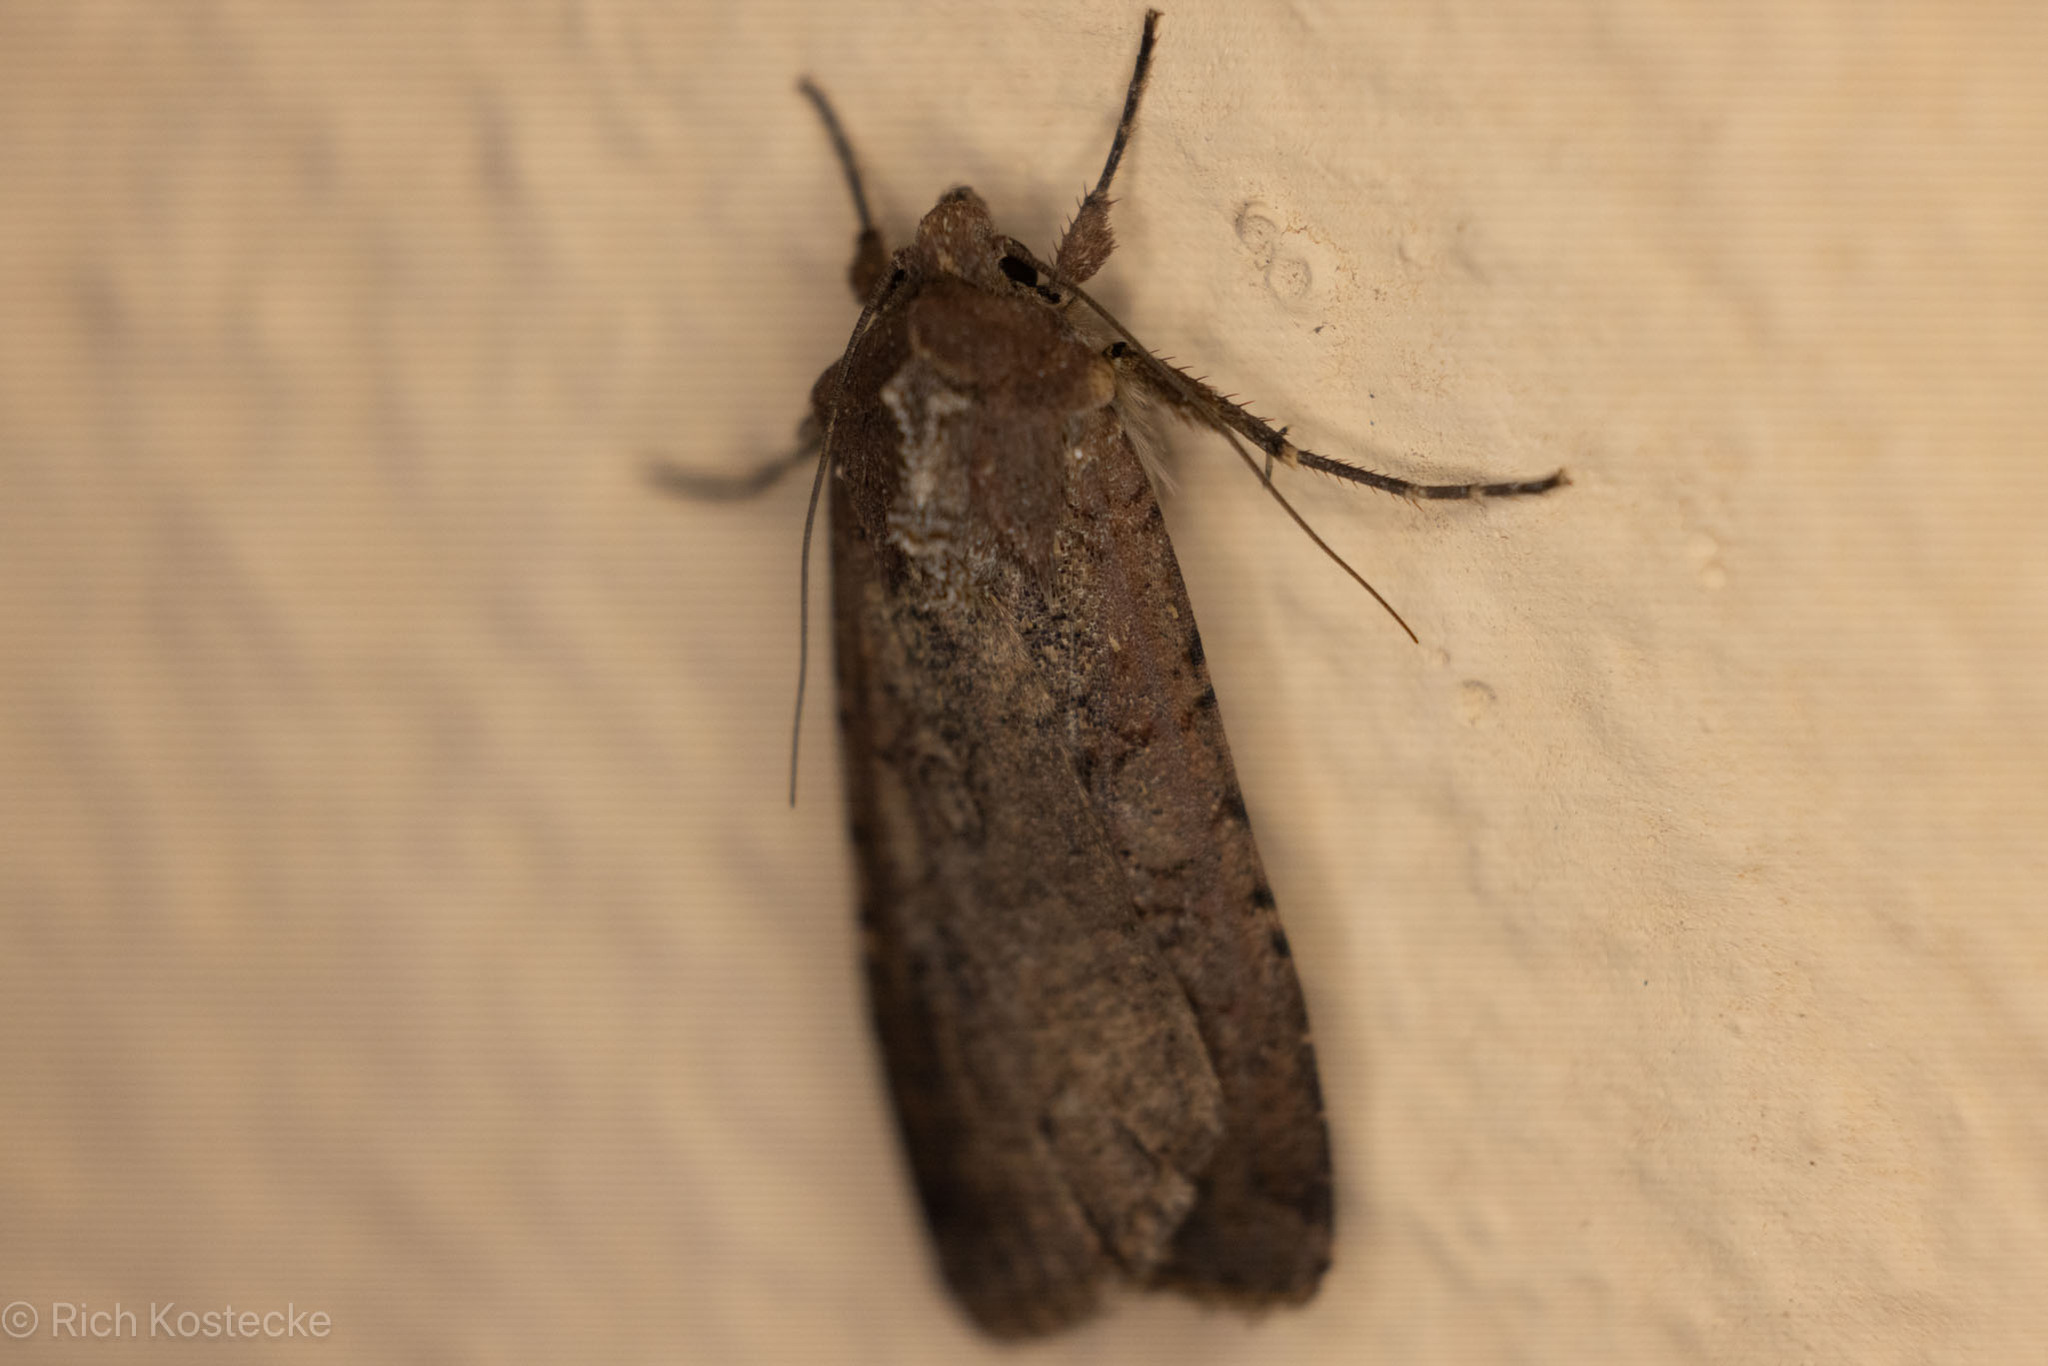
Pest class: cutworms